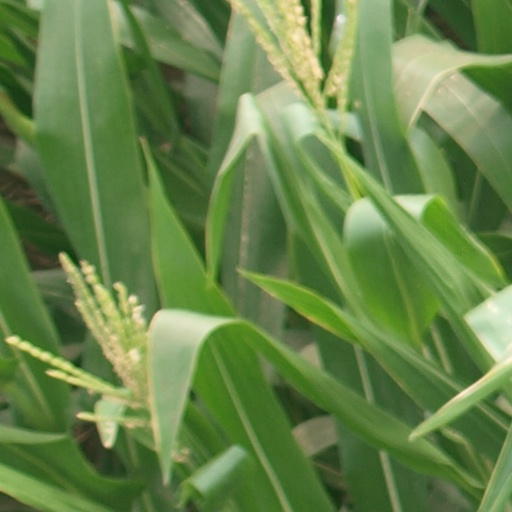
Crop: maize; corn